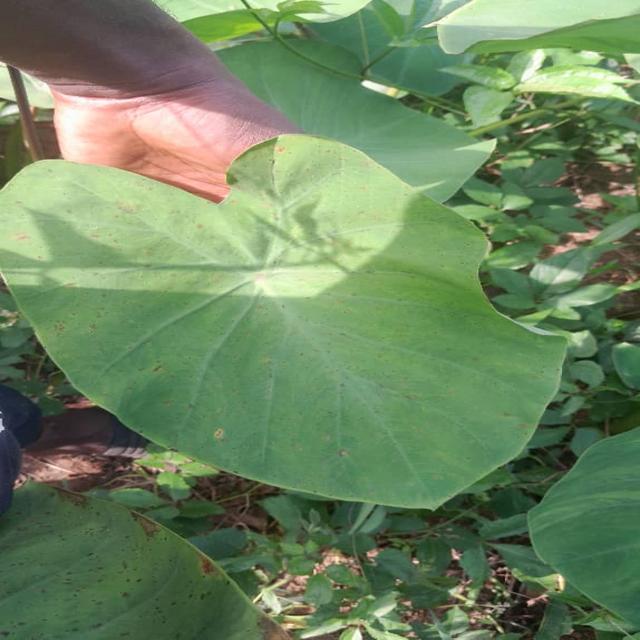
Label: Early_Blight